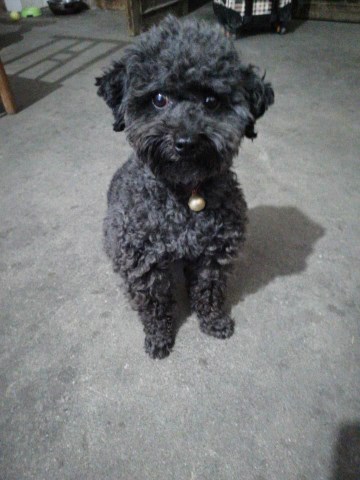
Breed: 2925-n000114-toy_poodle